Chris Watson

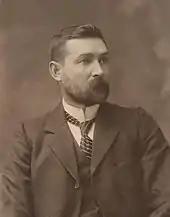
Chris Watson

Watson was involved in shaping party policy regarding the movement for Federation from 1895, and was one of ten Labour candidates nominated for the Australasian Federal Convention on 4 March 1897, but none of these candidates managed to be elected. The party endorsed Federation, but nevertheless most leading party figures viewed the draft Commonwealth Constitution as undemocratic, and believed that the Senate as proposed was much too powerful, similar to the anti-reformist Colonial state upper houses and the UK House of Lords. When the draft was submitted to a referendum on 3 June 1898, Labour opposed it, with Watson prominent in the campaign, and saw the referendum rejected.